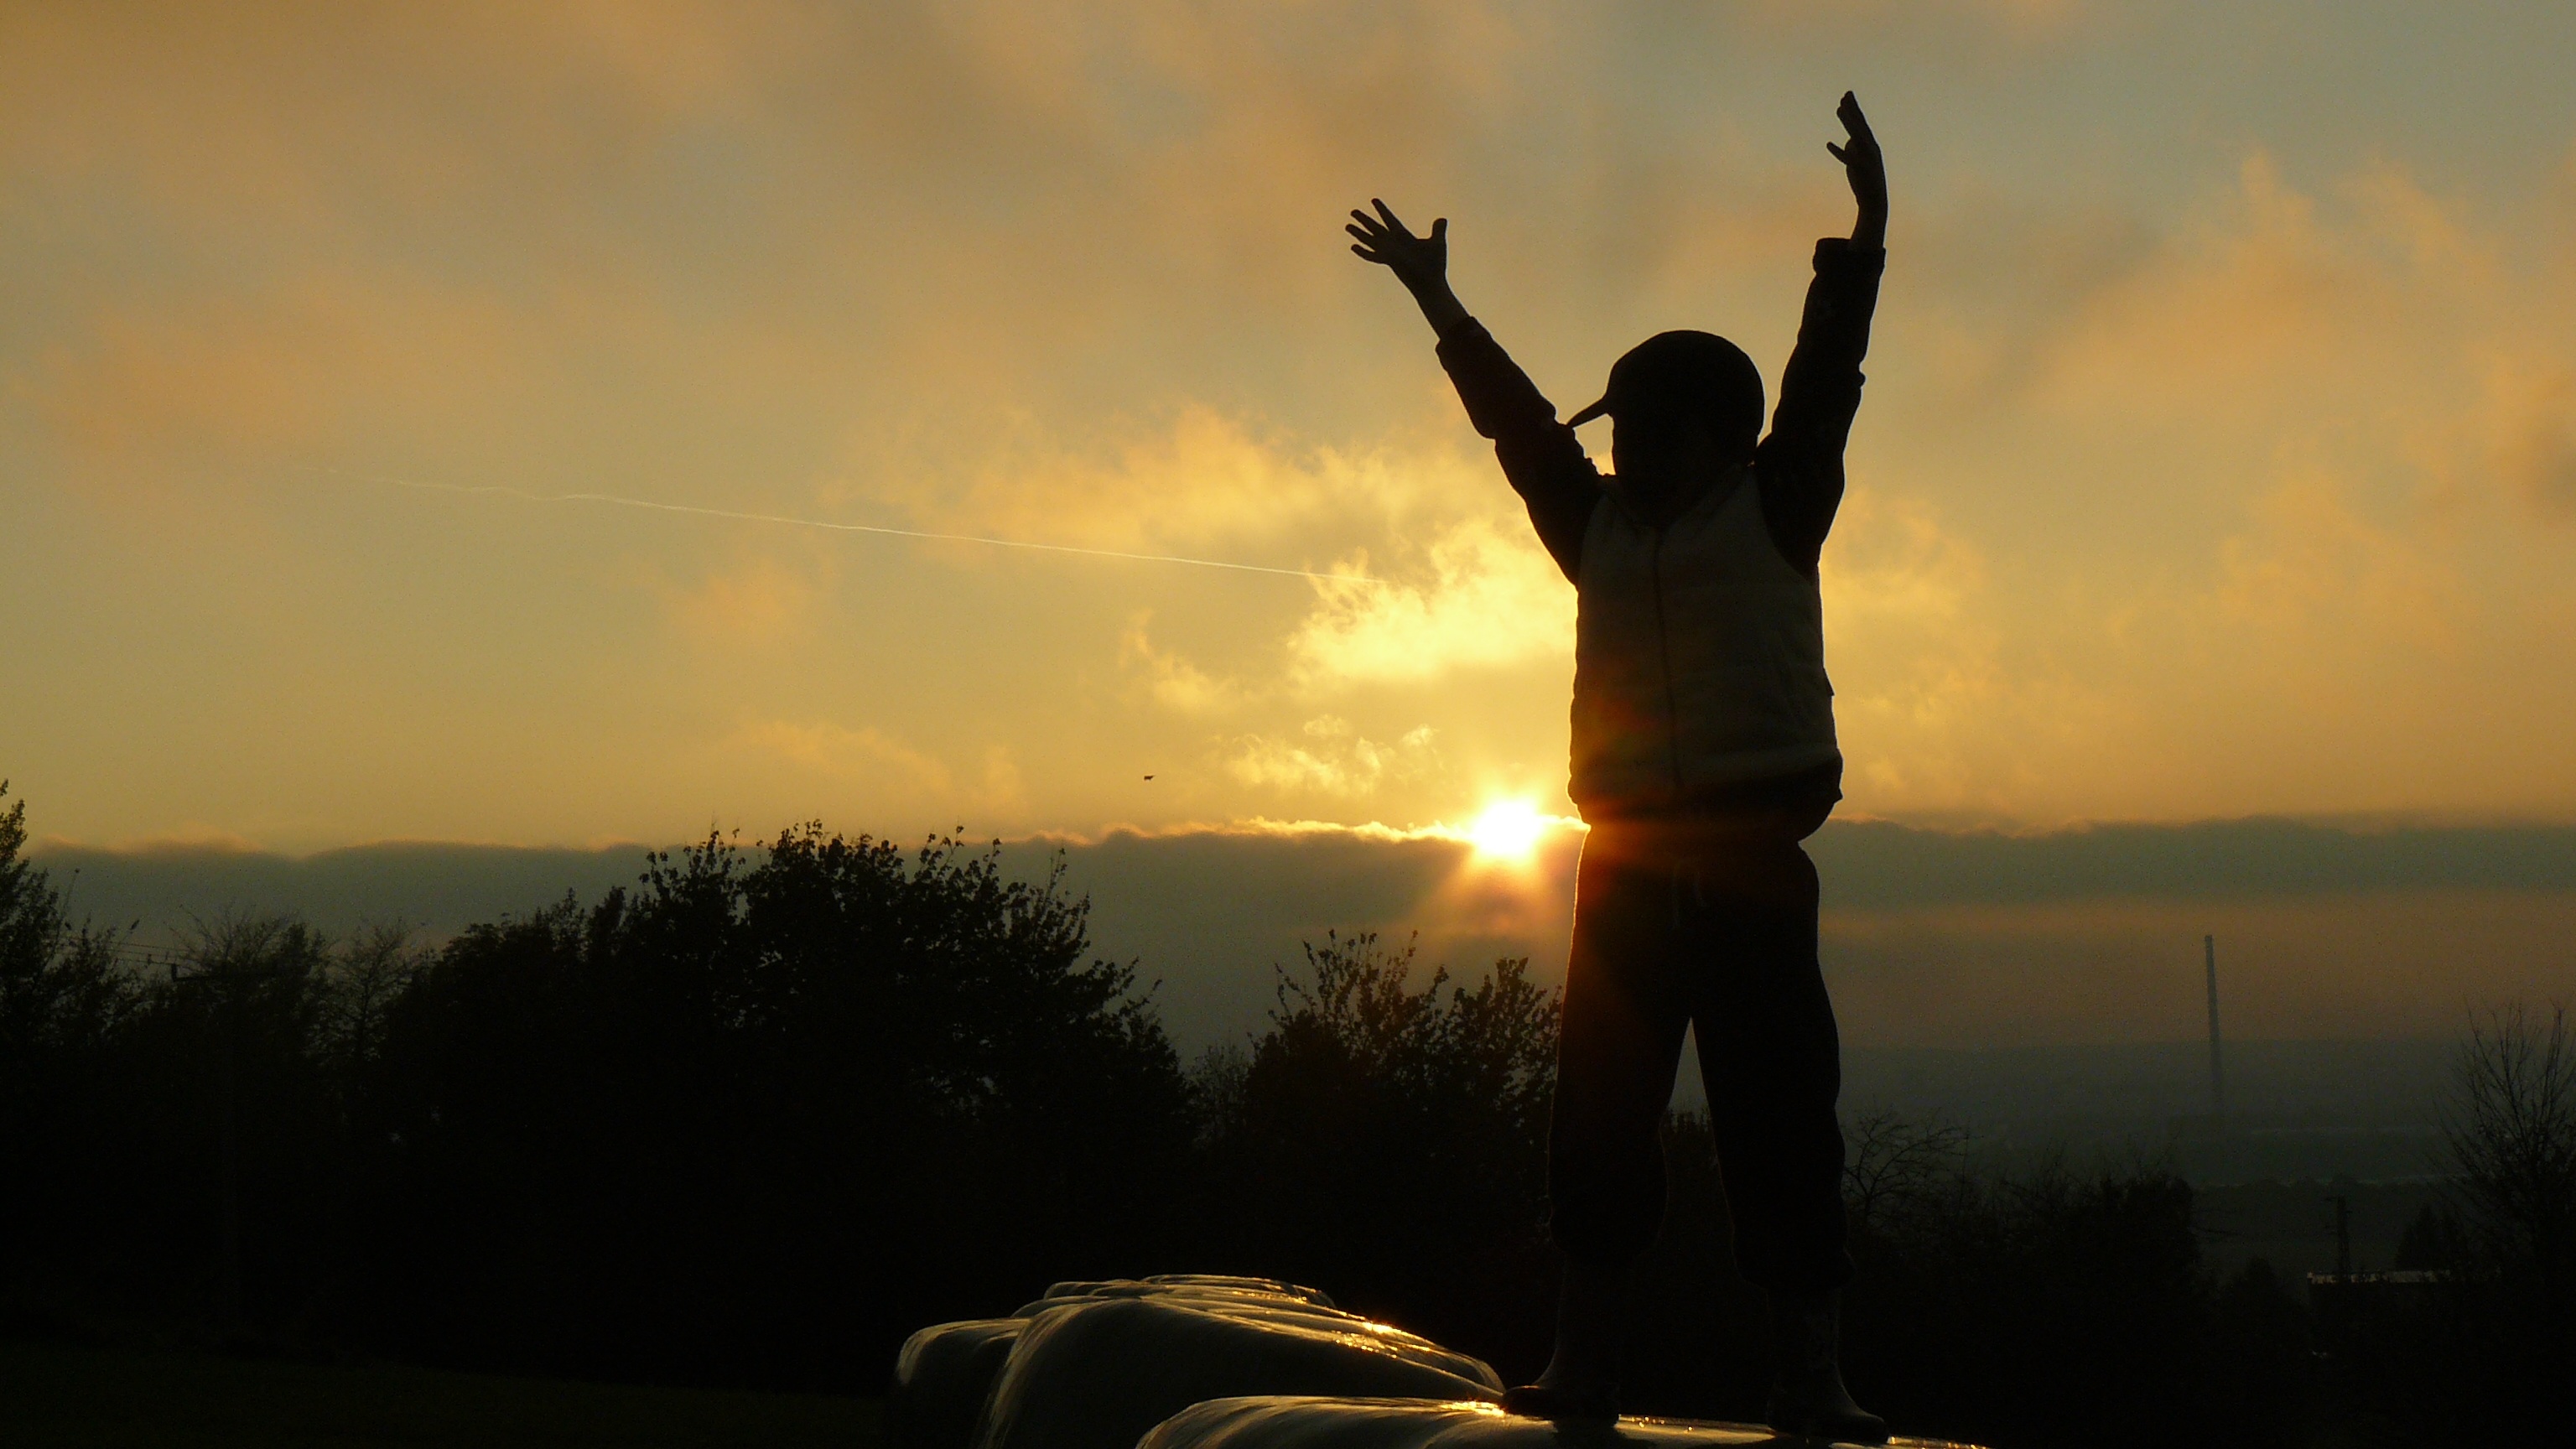
silhouette, light, cloud, sky, sun, sunrise, sunset, sunlight, morning, boy, dawn, city, dusk, evening, darkness, atmospheric phenomenon, atmosphere of earth